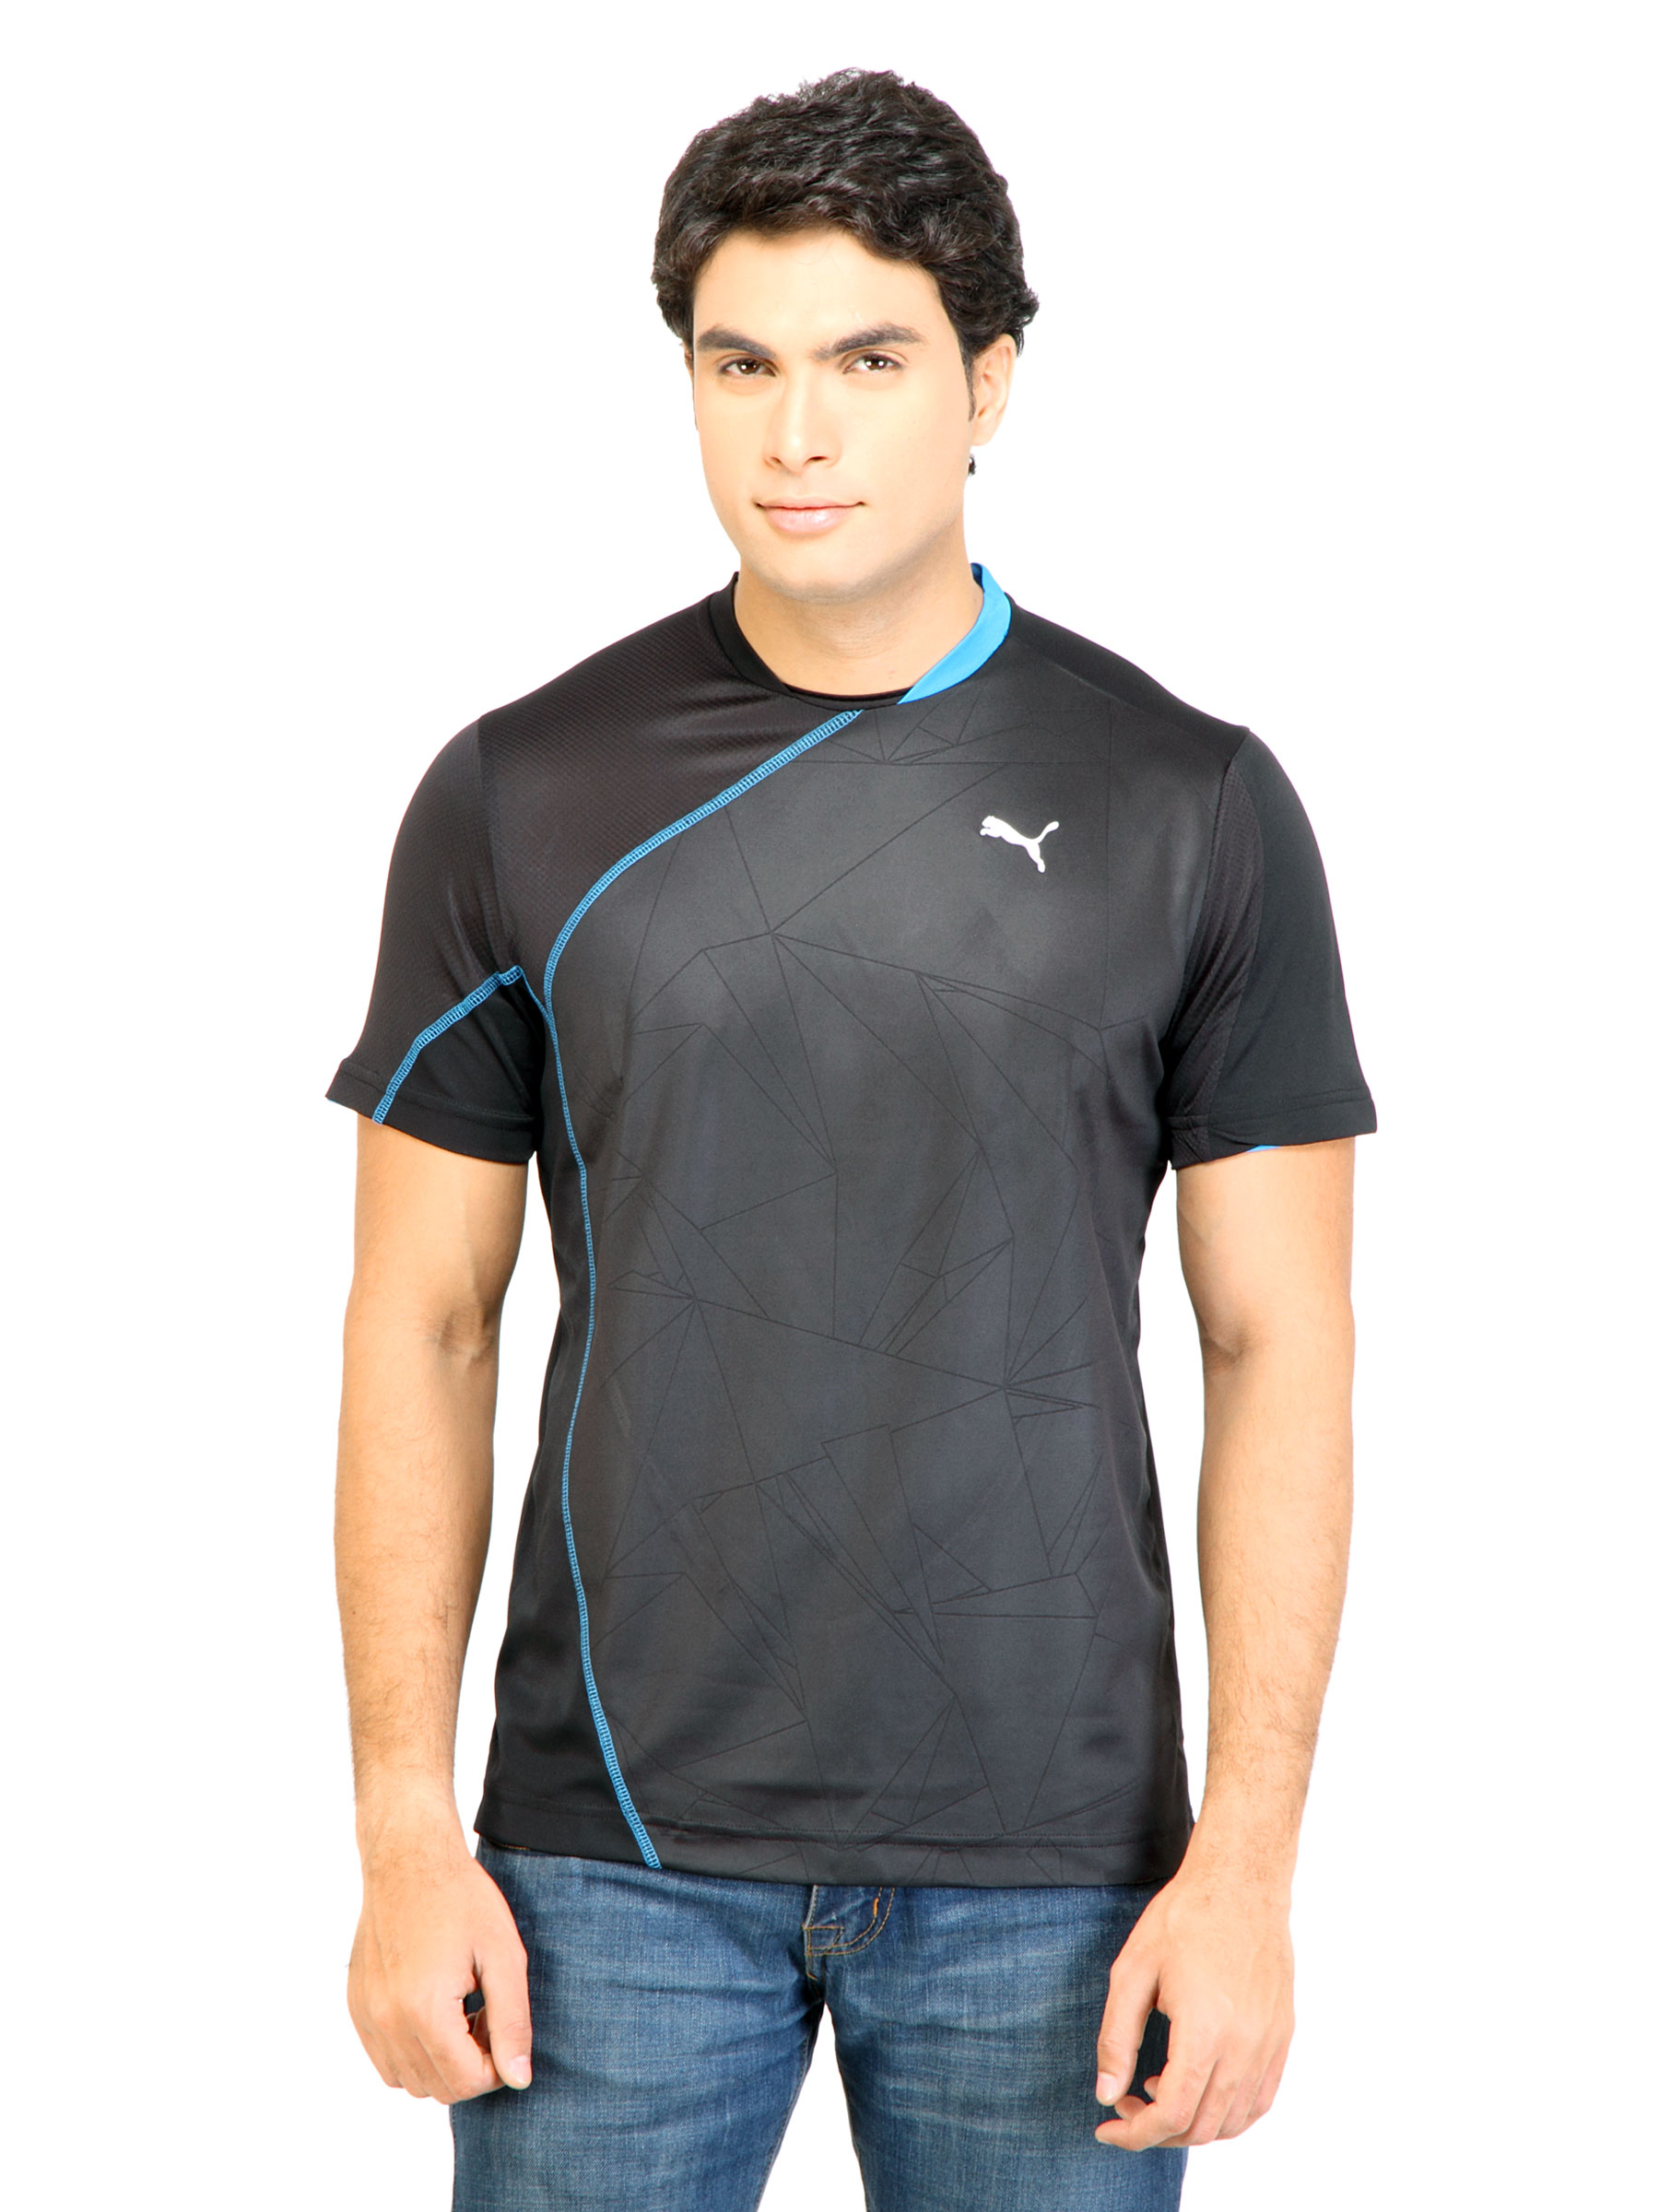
Puma Men Training Graphic Black Tshirt
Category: Apparel / Topwear / Tshirts
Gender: Men
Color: Black
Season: Fall 2011
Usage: Sports